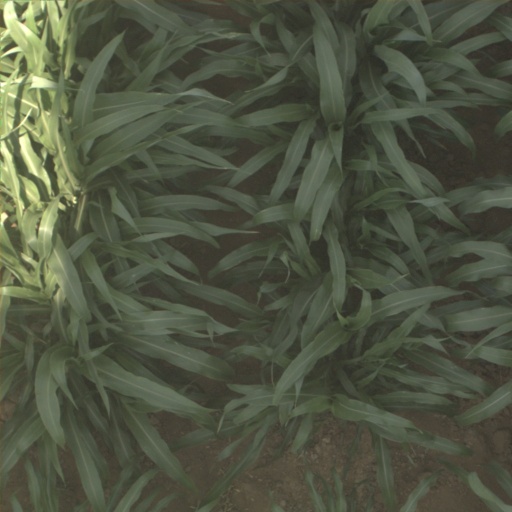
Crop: sorghum